Gustav Ernst von Stackelberg

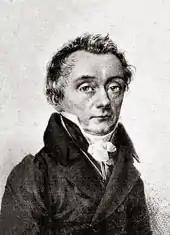
Count Gustav Ernst von Stackelberg

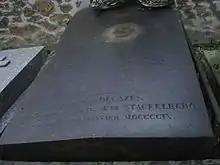
Grave

Graf Gustav Ernst von Stackelberg (5 June 1766, Reval, Governorate of Estonia – 18 April 1850, Paris, France) was a Russian diplomat of Baltic-German descent, and was the son of Otto Magnus von Stackelberg. By birth, he was member of the House of Stackelberg.